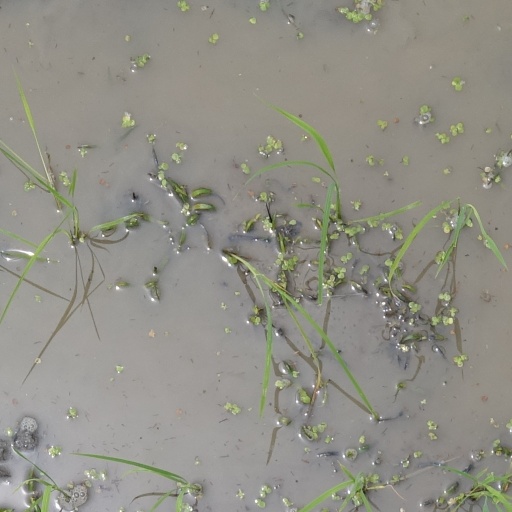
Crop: rice